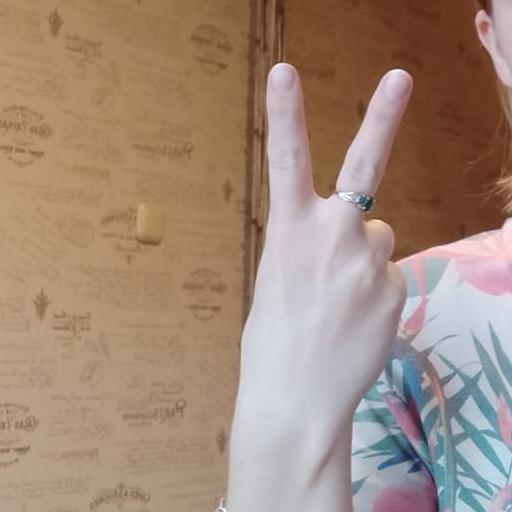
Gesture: peace_inverted